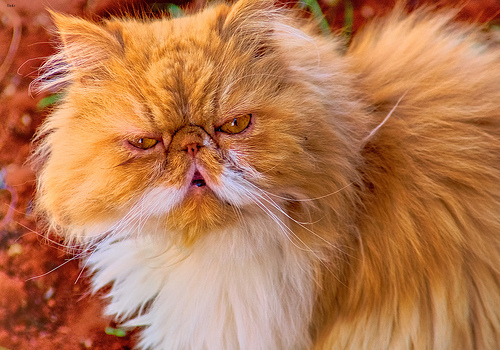
Animal: cat
Breed: persian